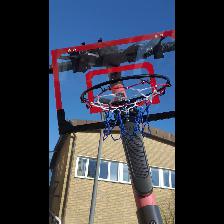
Label: NonHuman